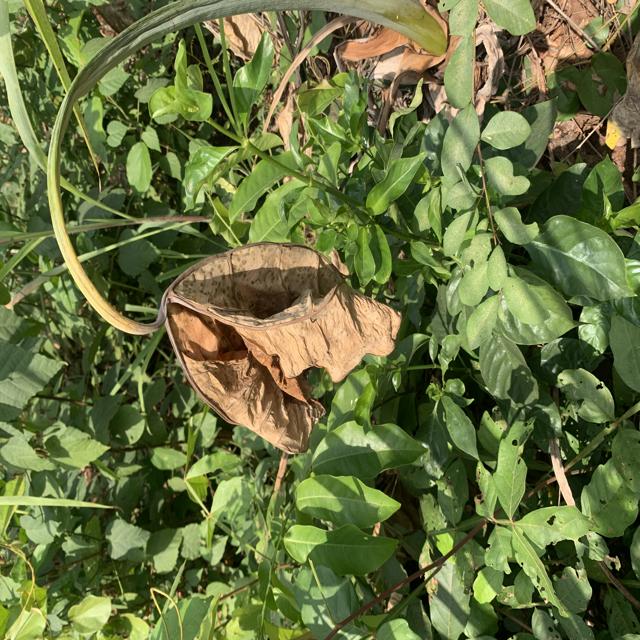
Label: Late_Blight